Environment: real
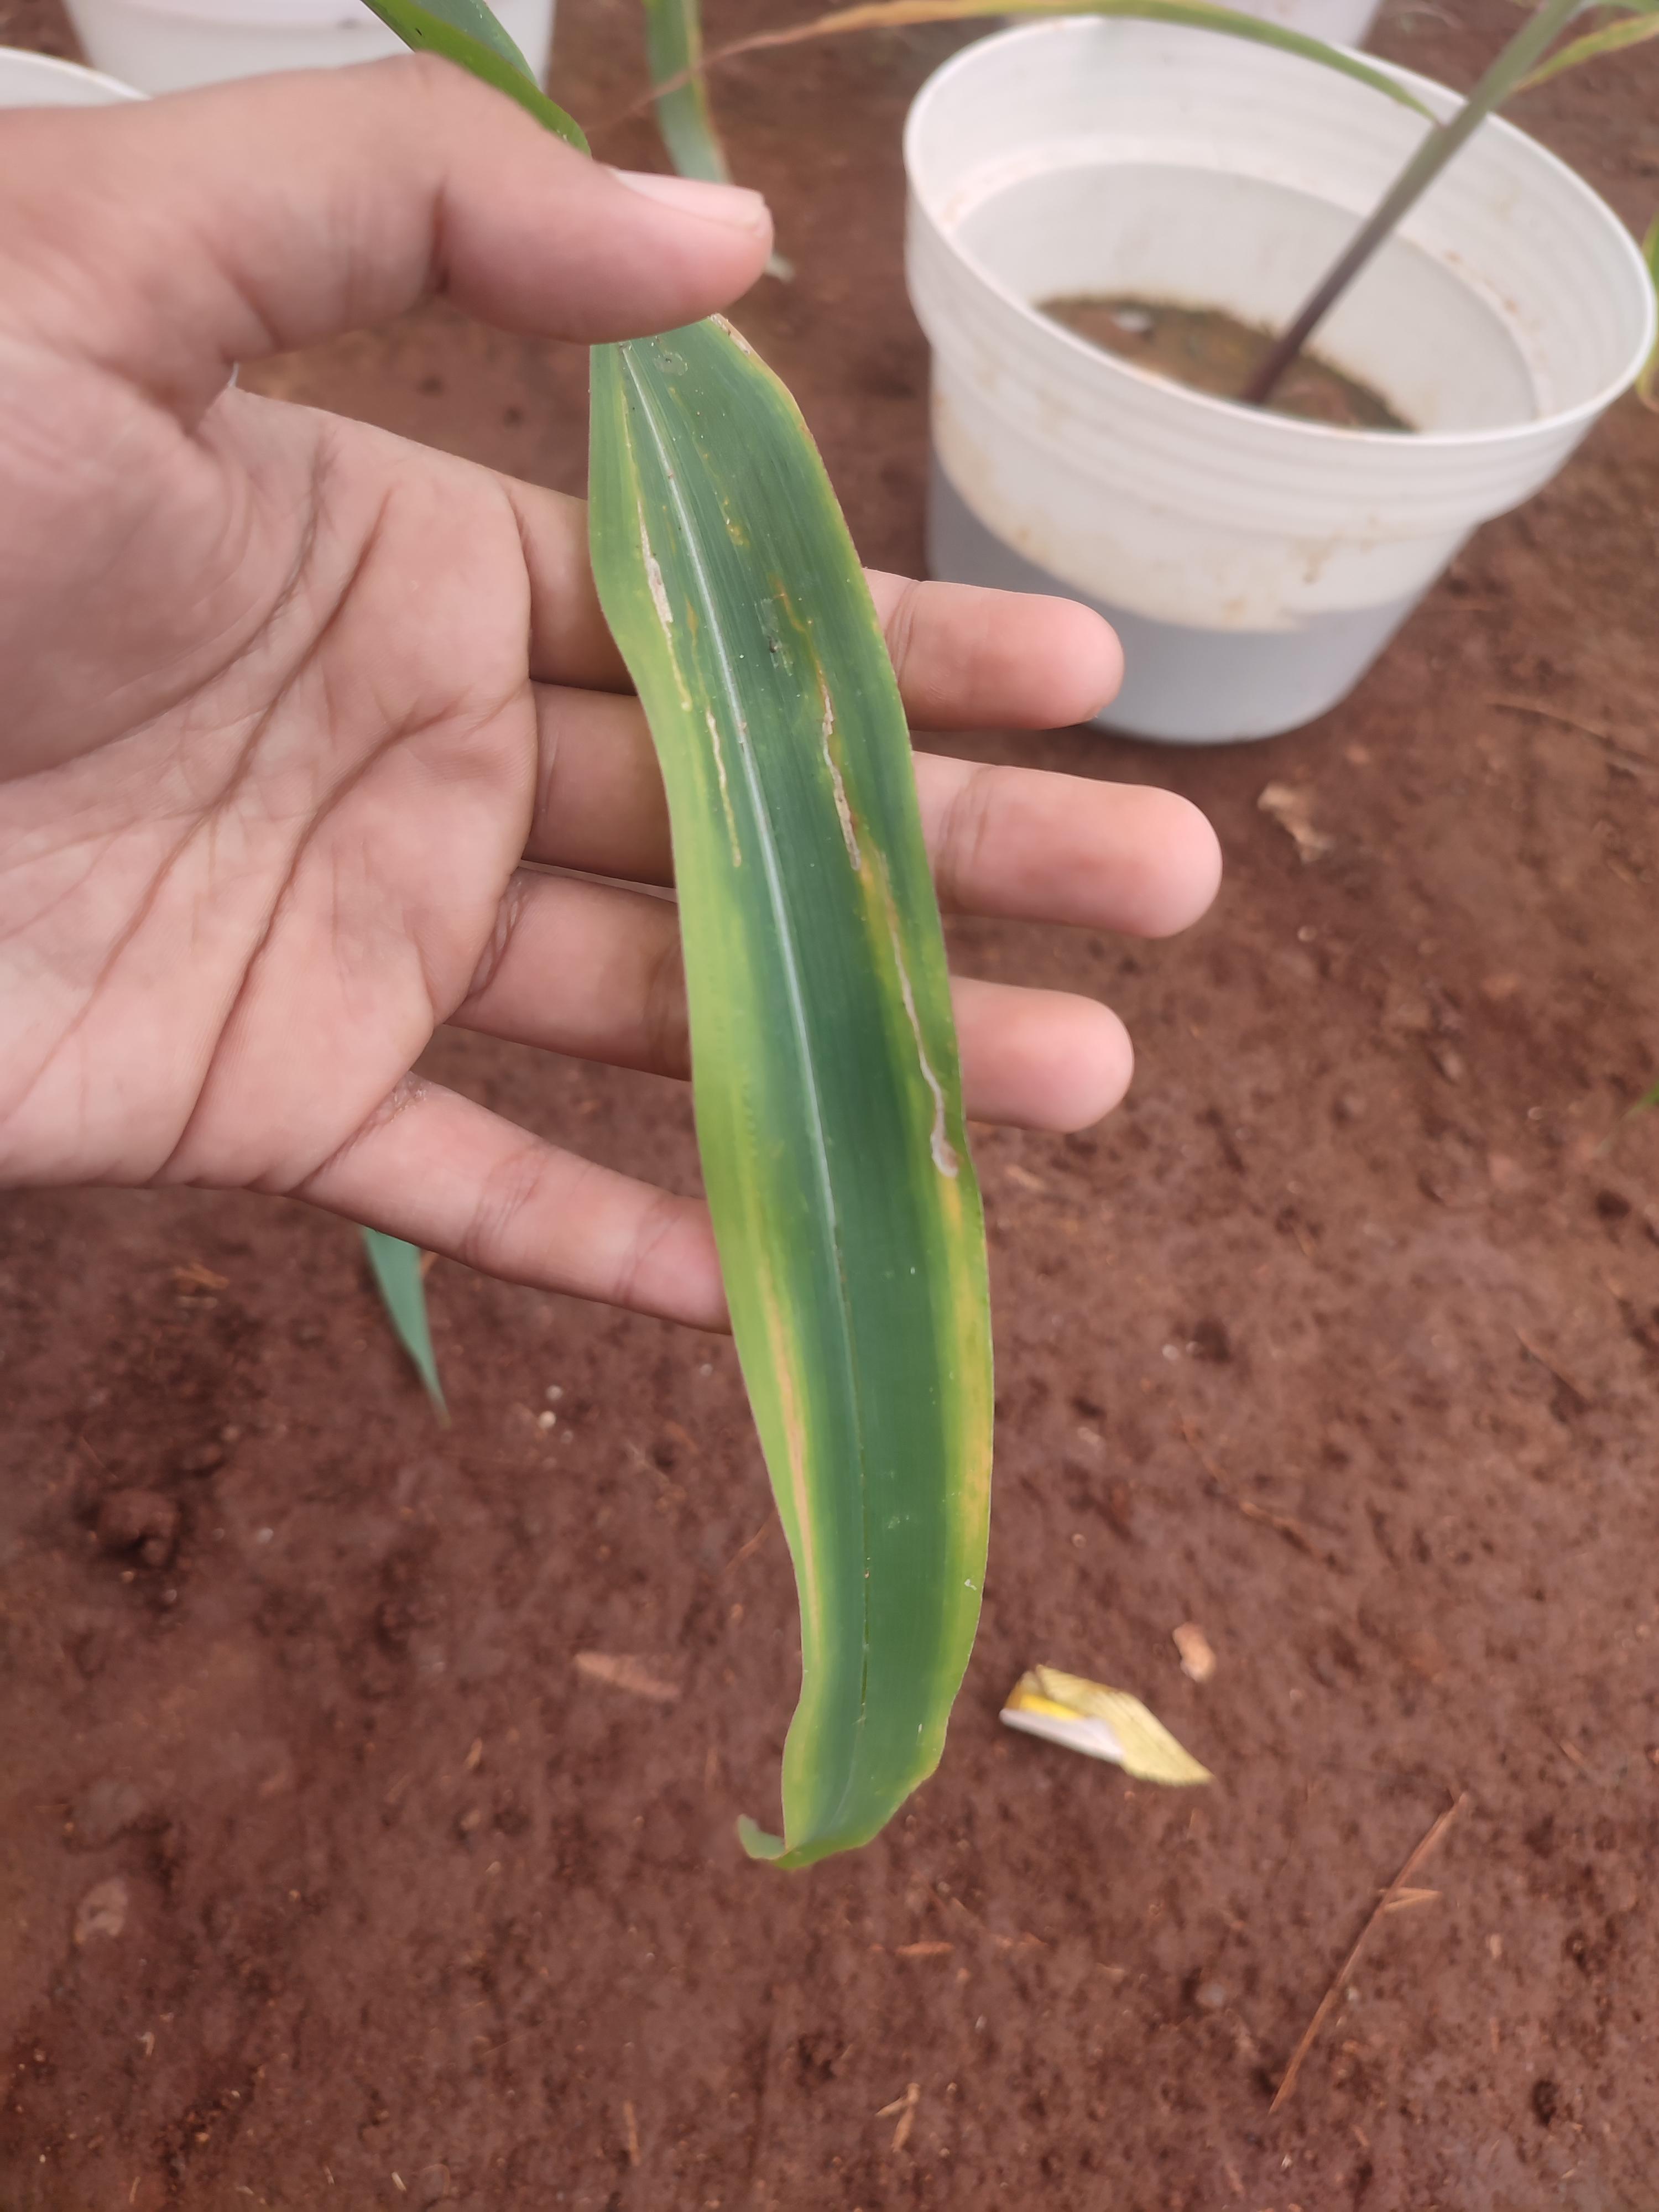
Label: potassium_deficiency